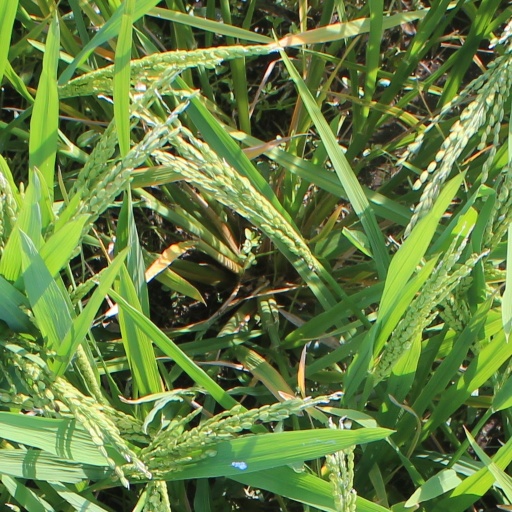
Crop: rice